Joseph Story

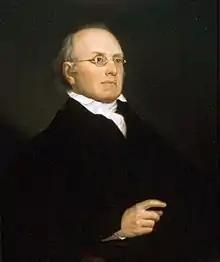
Portrait of Story by George Peter Alexander Healy

On November 15, 1811, Story was nominated by President James Madison to become an associate justice of the Supreme Court of the United States, succeeding William Cushing, who had died 14 months earlier. Aged at the time of his nomination, he became (and, , remains) the youngest person nominated to serve on the U.S. Supreme Court. Madison had previously nominated John Quincy Adams to succeed Cushing; Adams was confirmed by the United States Senate, but had declined to serve. On November 18, 1811, Story was confirmed by the Senate, and he was sworn into office on February 3, 1812.